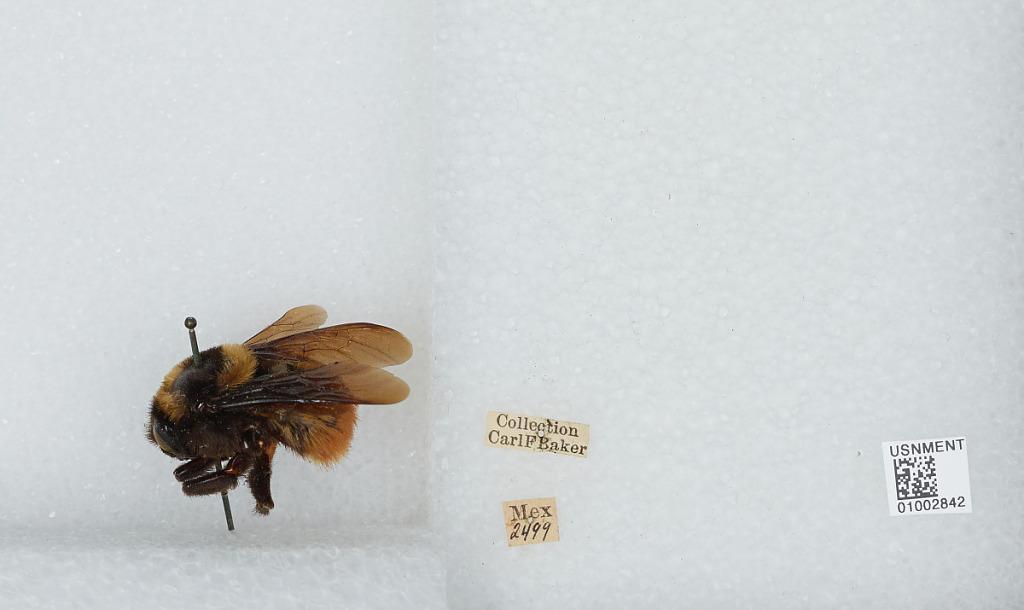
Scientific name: Bombus (Brachycephalobombus) haueri Handlirsch
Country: Mexico